Renaissance Revival architecture

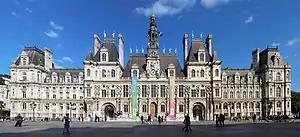
Paris' Hôtel de Ville, completed in an unequivocal French Neo-Renaissance style

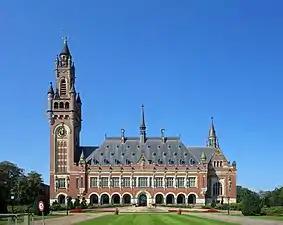
Peace Palace in The Hague, Netherlands, 1913. One of the last notable buildings in this style.

Neo-Renaissance was also the favourite style in Kingdom of Hungary in the 1870s and 1880s. In the fast-growing capital, Budapest many monumental public buildings were built in Neo-Renaissance style like Saint Stephen's Basilica and the Hungarian State Opera House. Andrássy Avenue is an outstanding ensemble of Neo-Renaissance townhouses from the last decades of the 19th century. The most famous Hungarian architect of the age, Miklós Ybl preferred Neo-Renaissance in his works.